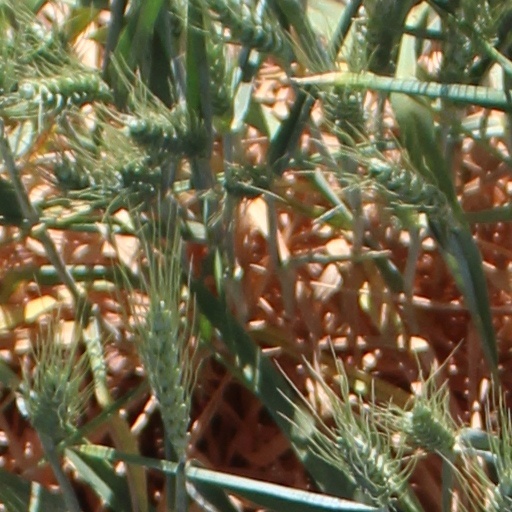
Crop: wheat